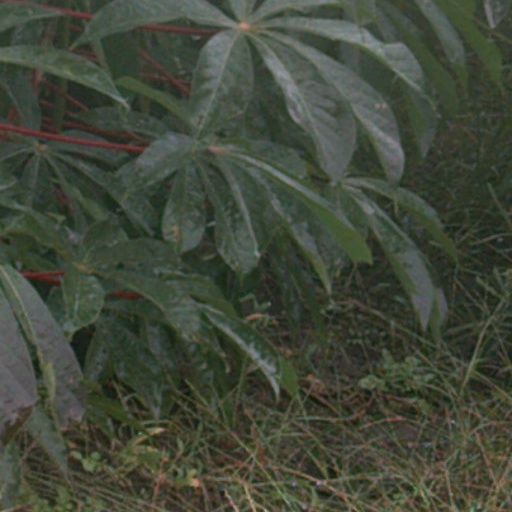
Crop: cassava